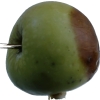
Label: Apple 12